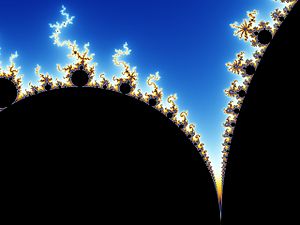
Benoît Mandelbrot / Forskning
Benoît Mandelbrot var en fransk matematiker, født i Polen; ansat ved IBM's Thomas J. Watson Research Center i New York 1958 – 93 og professor ved forskellige amerikanske universiteter, senest Yale fra 1987. I 1975 indførte han betegnelsen fraktalgeometri som en fælles ramme for strukturer, der ikke falder ind under den klassiske geometri, men kan bruges som modeller for objekter i naturen som fx kystlinjer og snefnug. Hans bog The Fractal Geometry of Nature har været medvirkende til emnets opblomstring og popularitet.